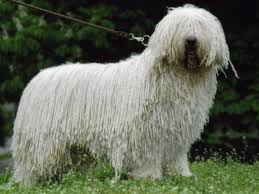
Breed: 318-n000115-komondor